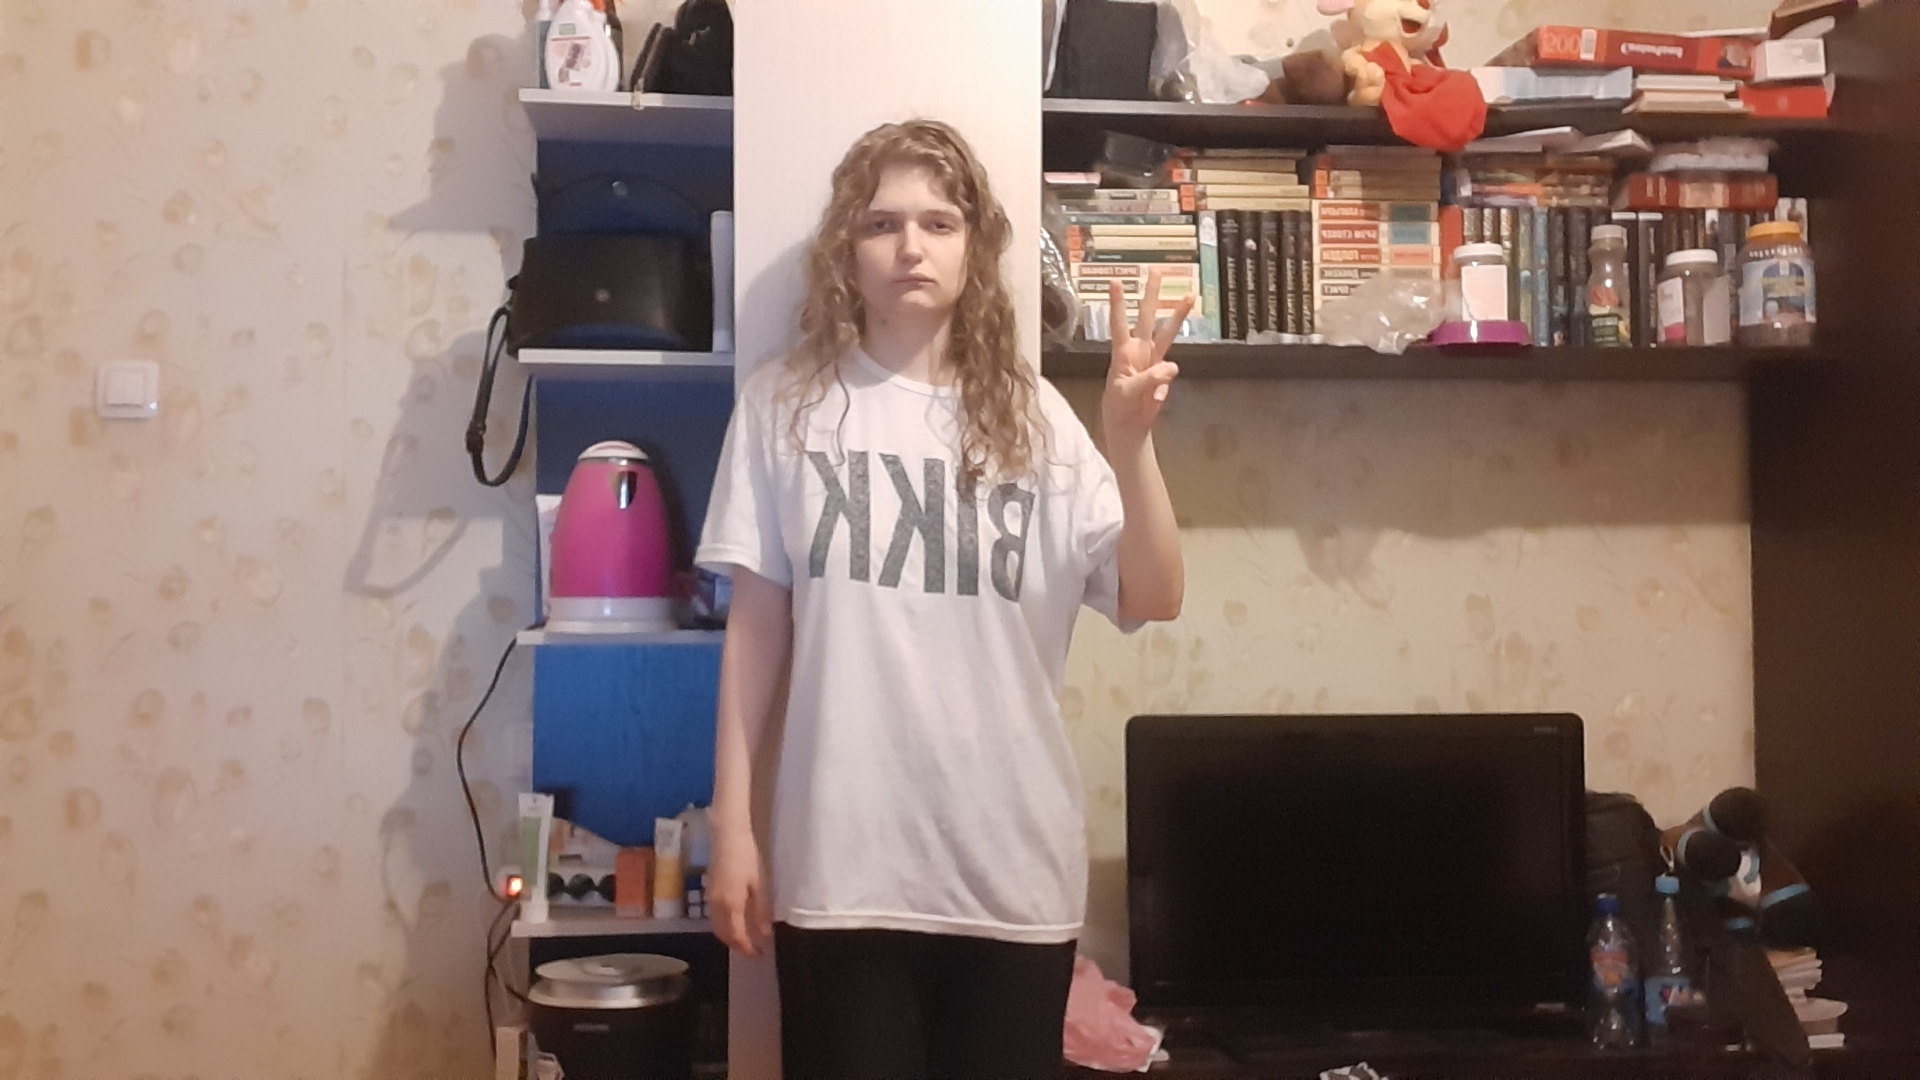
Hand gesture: three